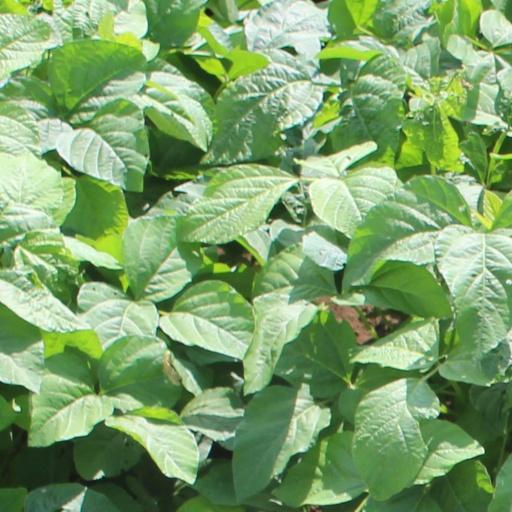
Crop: soybean